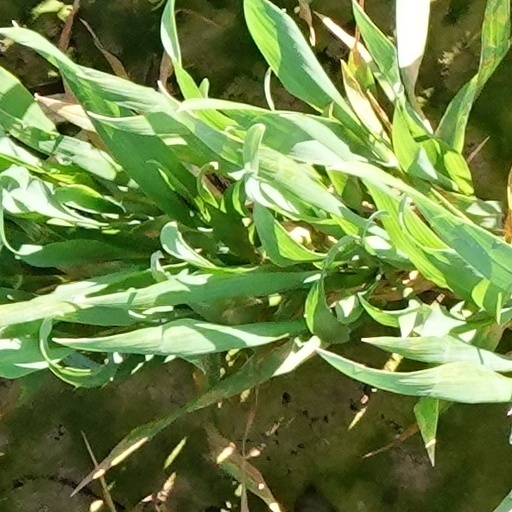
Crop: wheat